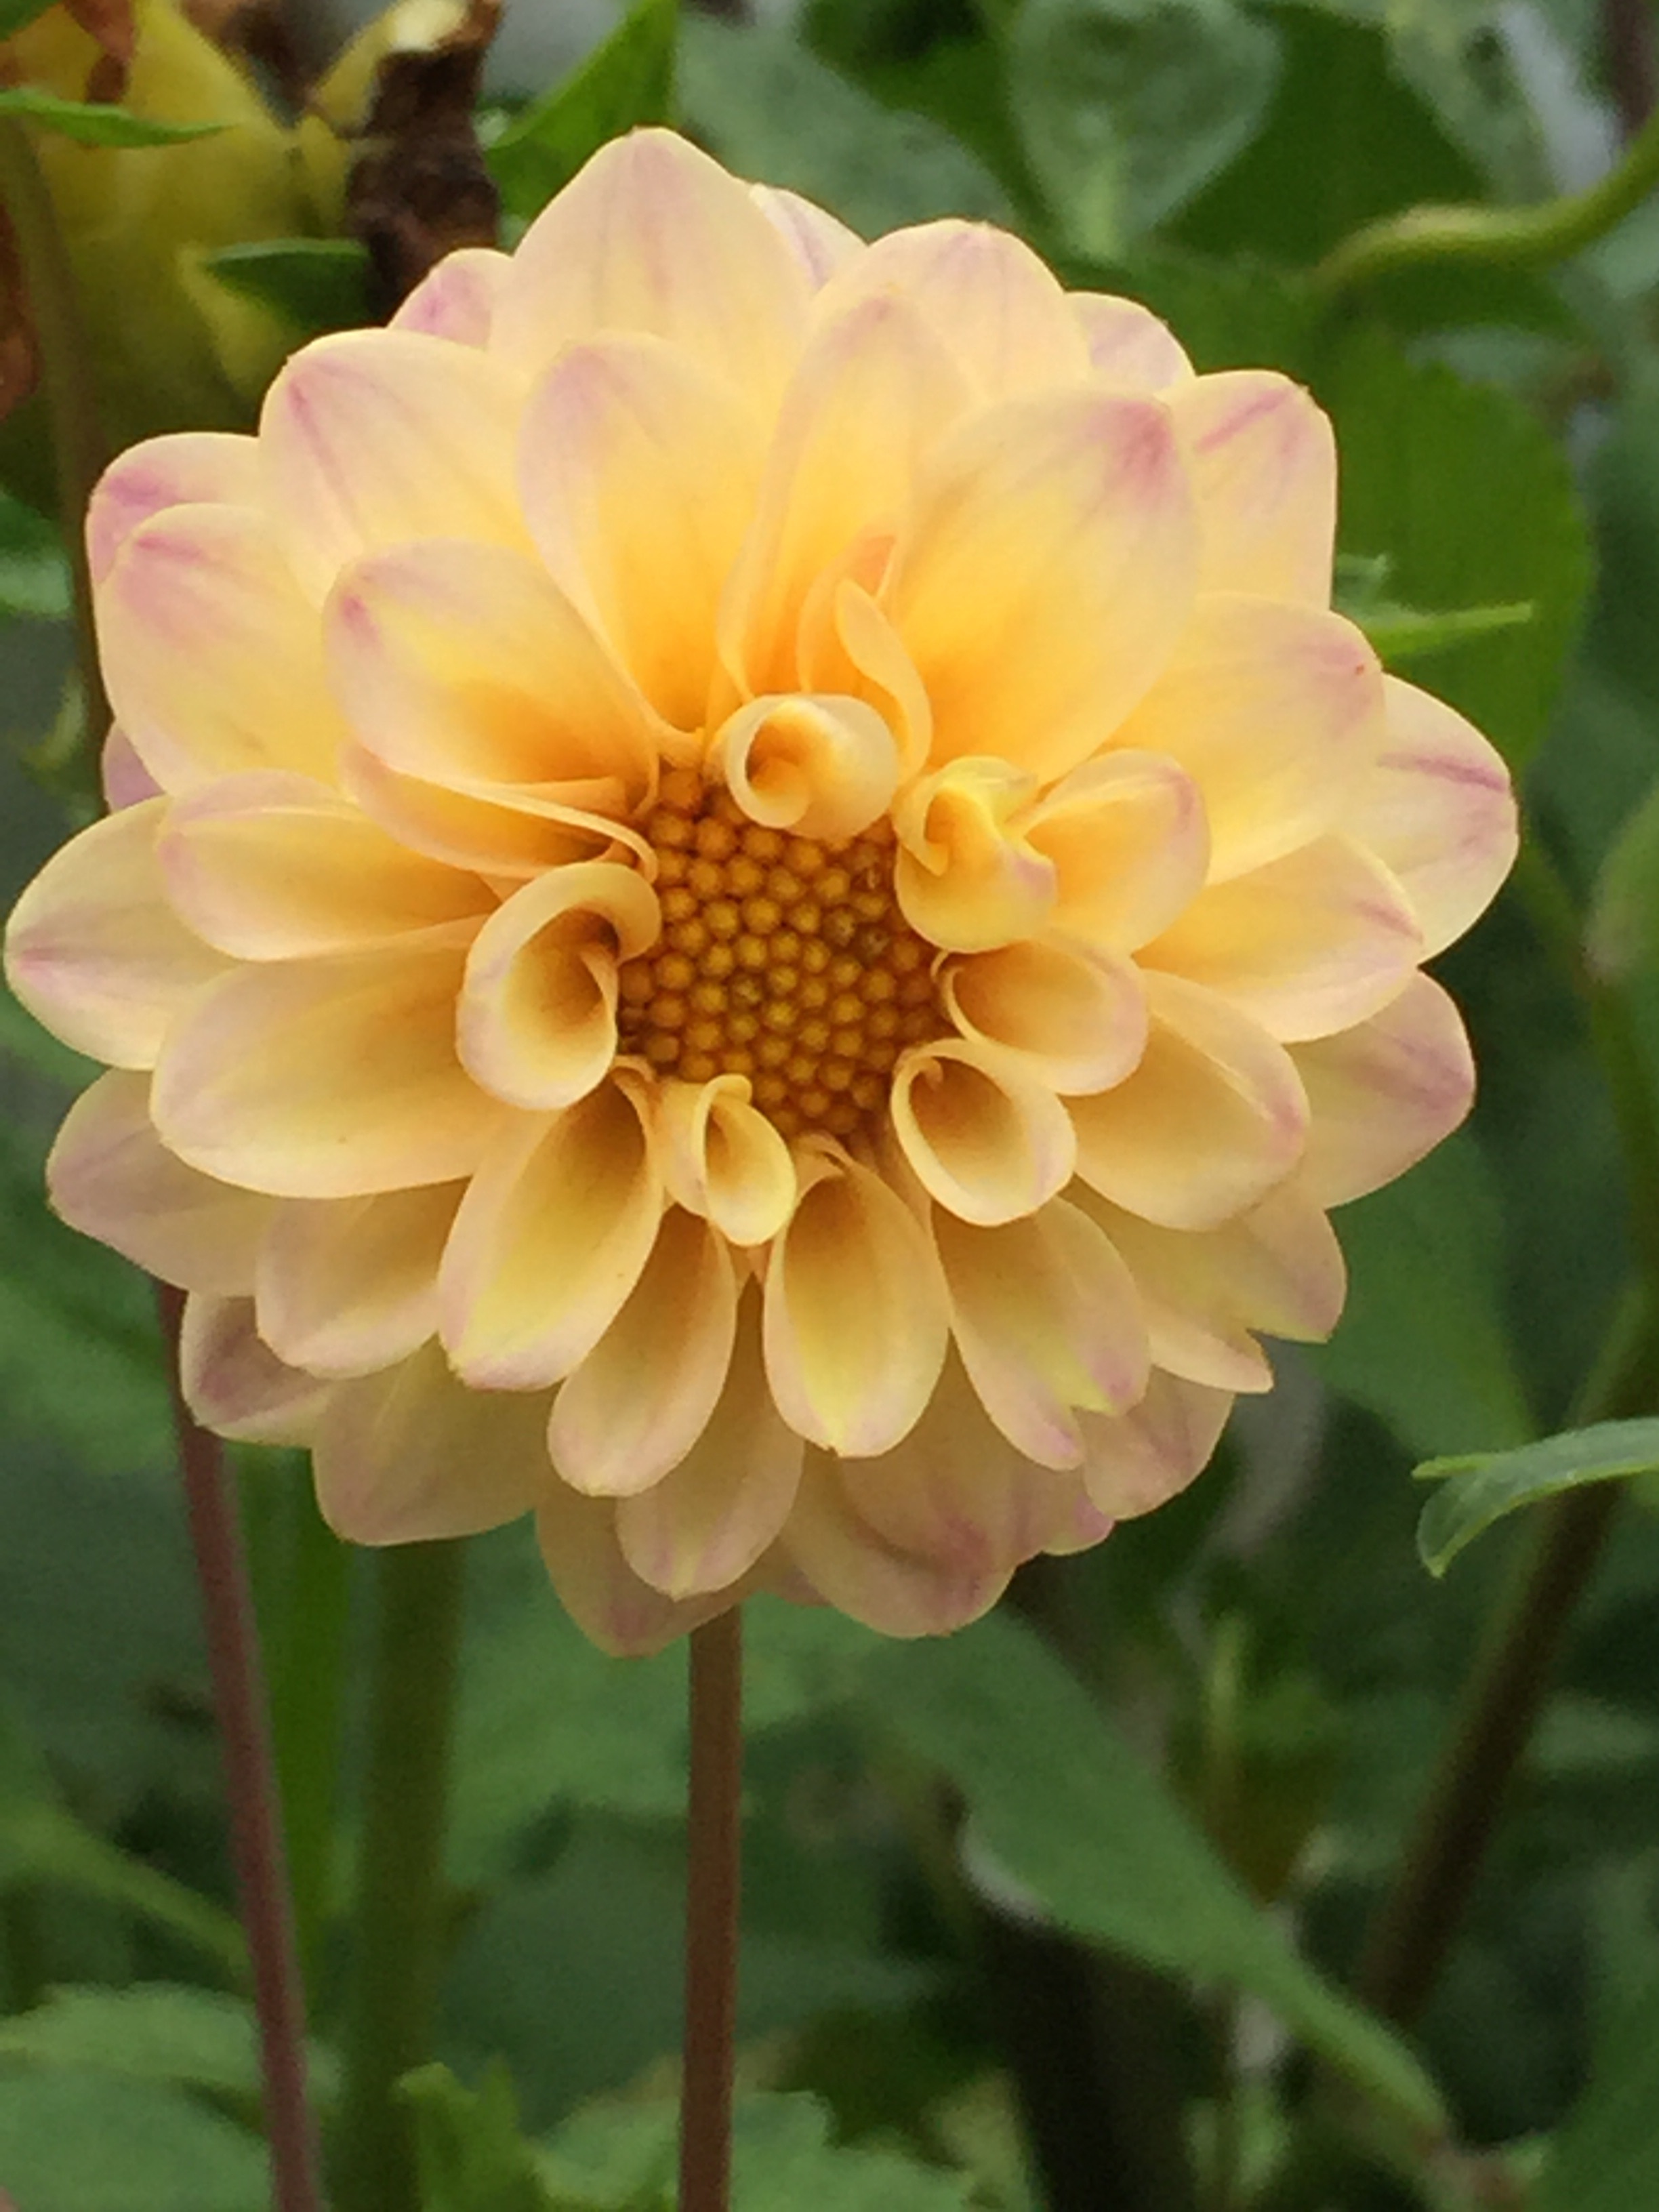
nature, plant, field, flower, petal, summer, botany, flora, flowers, flower bed, dahlia, petals, beauty, dacha, macro photography, summer flowers, flowering plant, daisy family, asterales, annual plant, plant stem, land plant